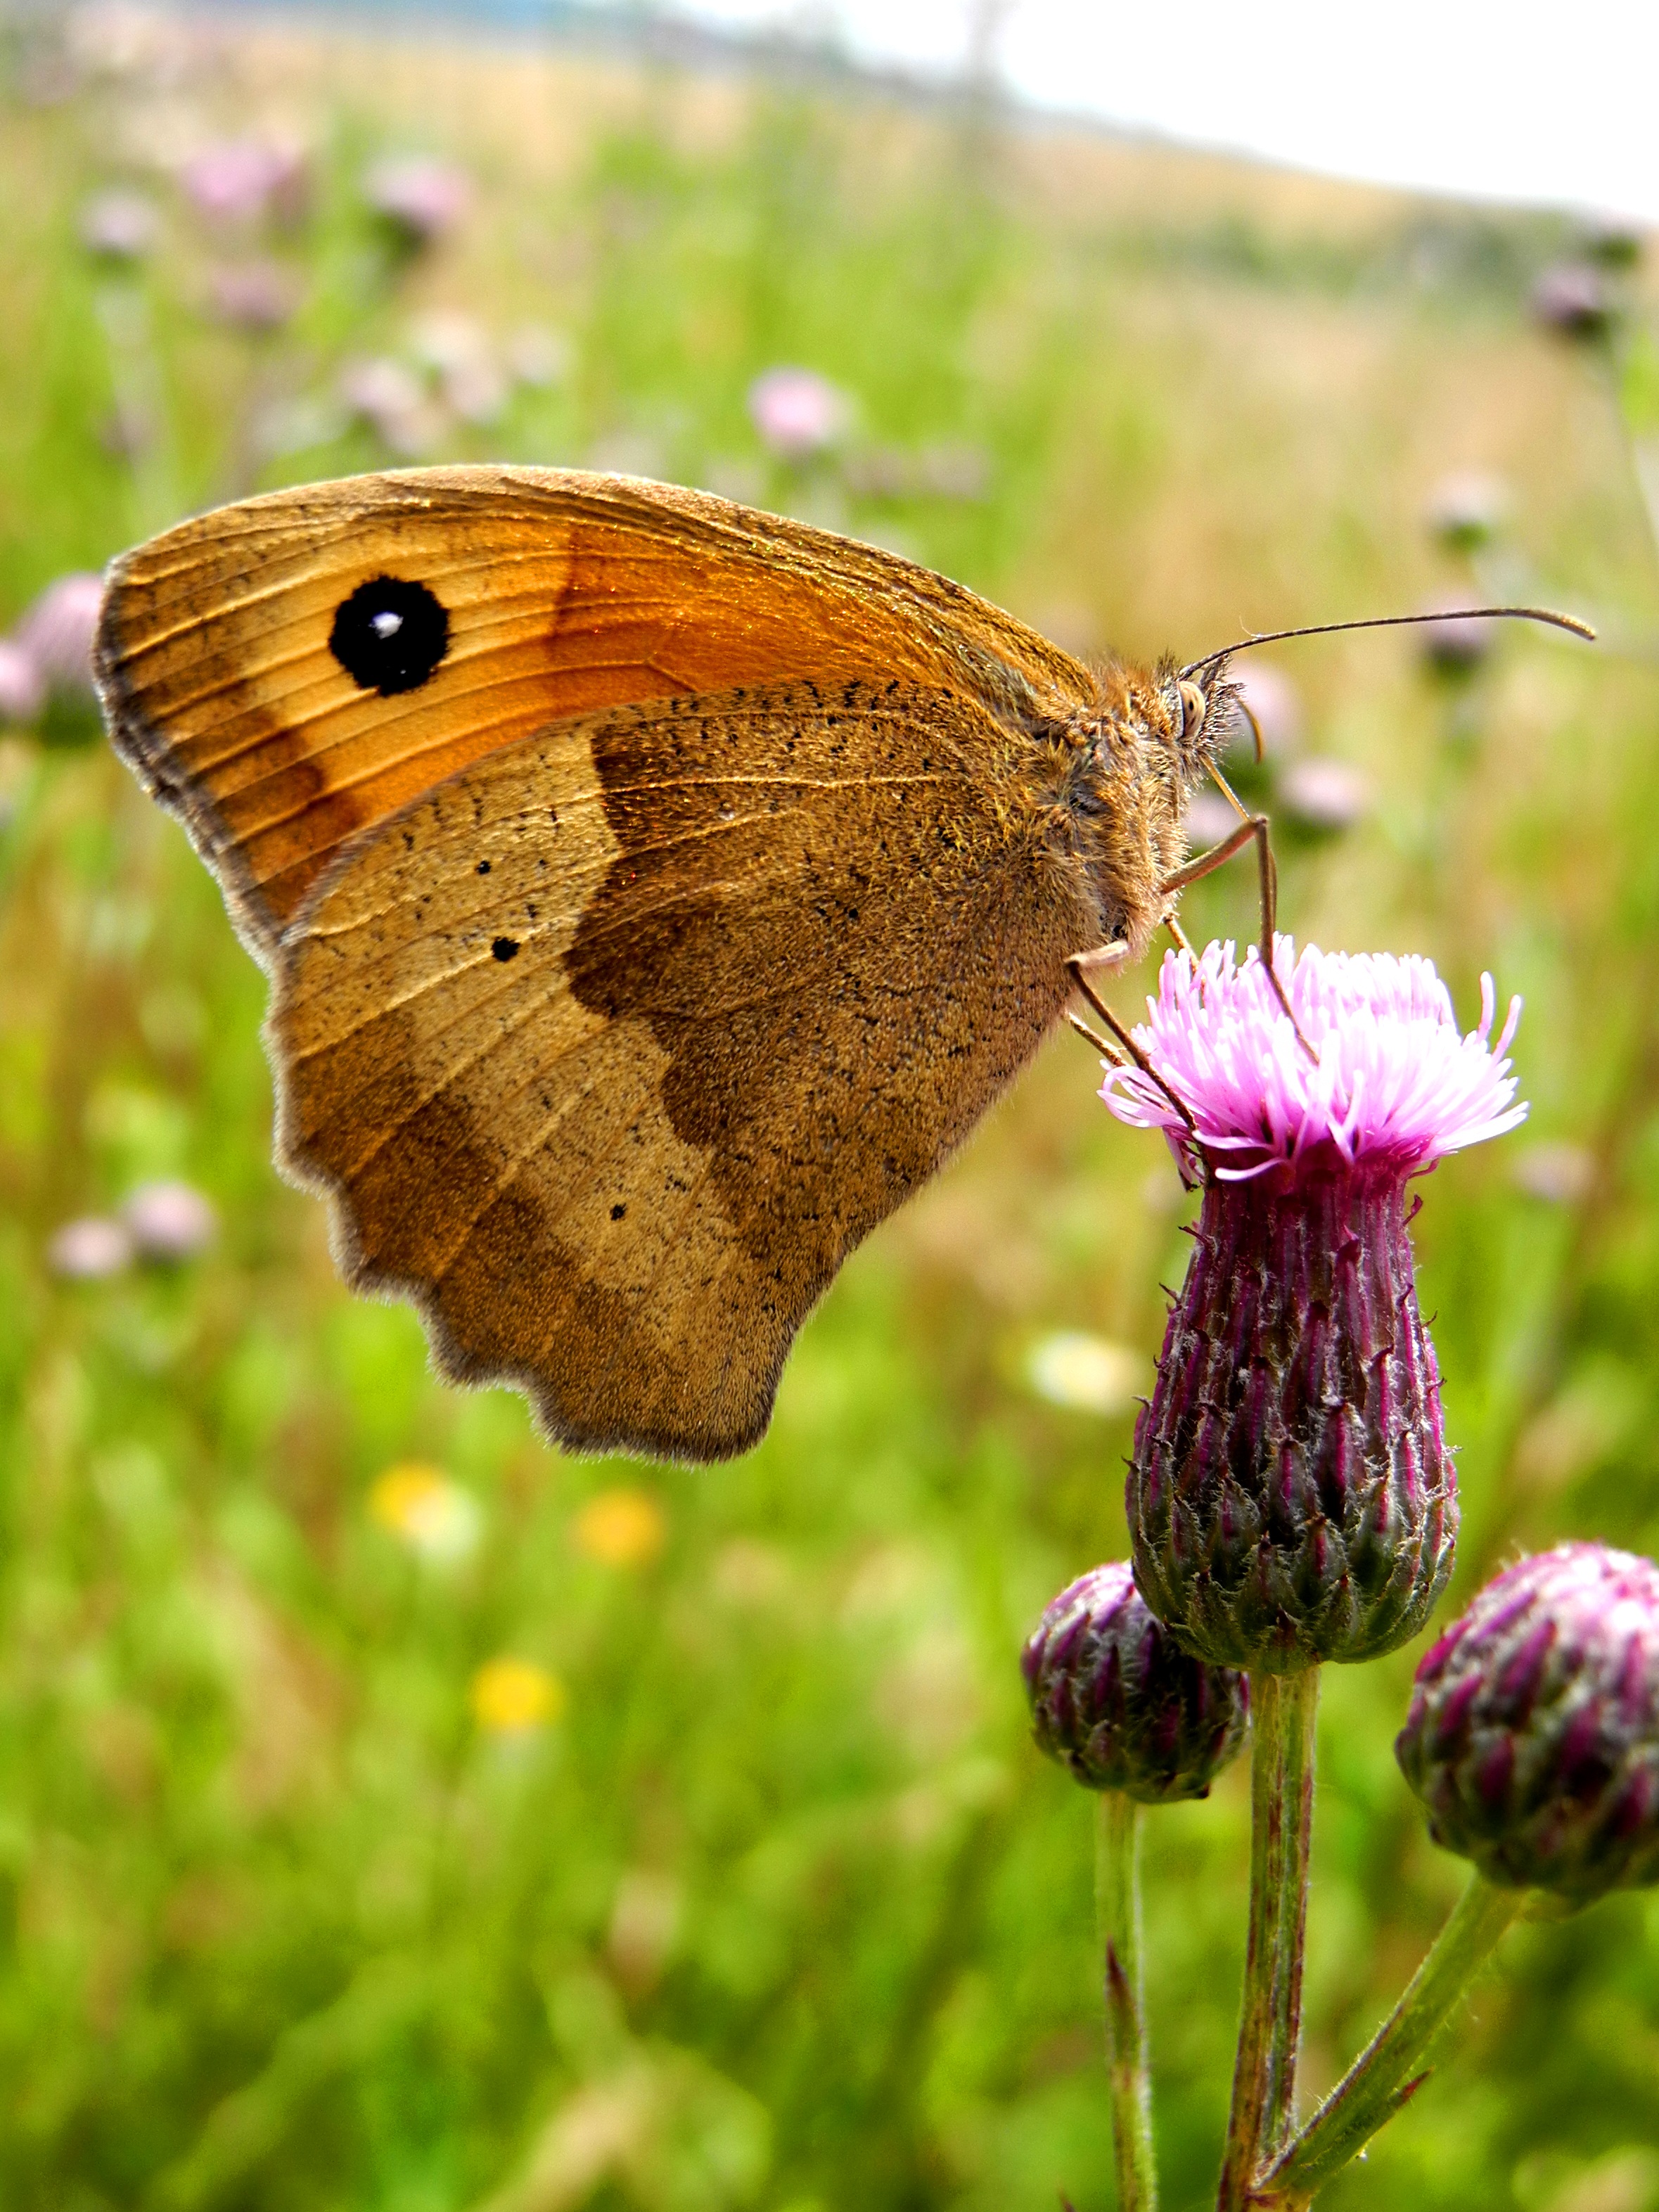
prairie, flower, wildlife, insect, macro, butterfly, fauna, invertebrate, wings, nectar, macro photography, butterfly wings, pollinator, moths and butterflies, lycaenid, brush footed butterfly, colias